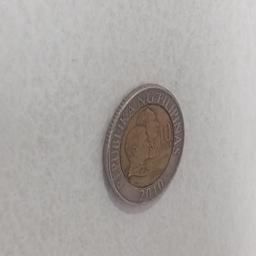
Label: 10_Old_Front